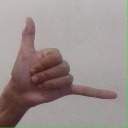
अक्षर: द